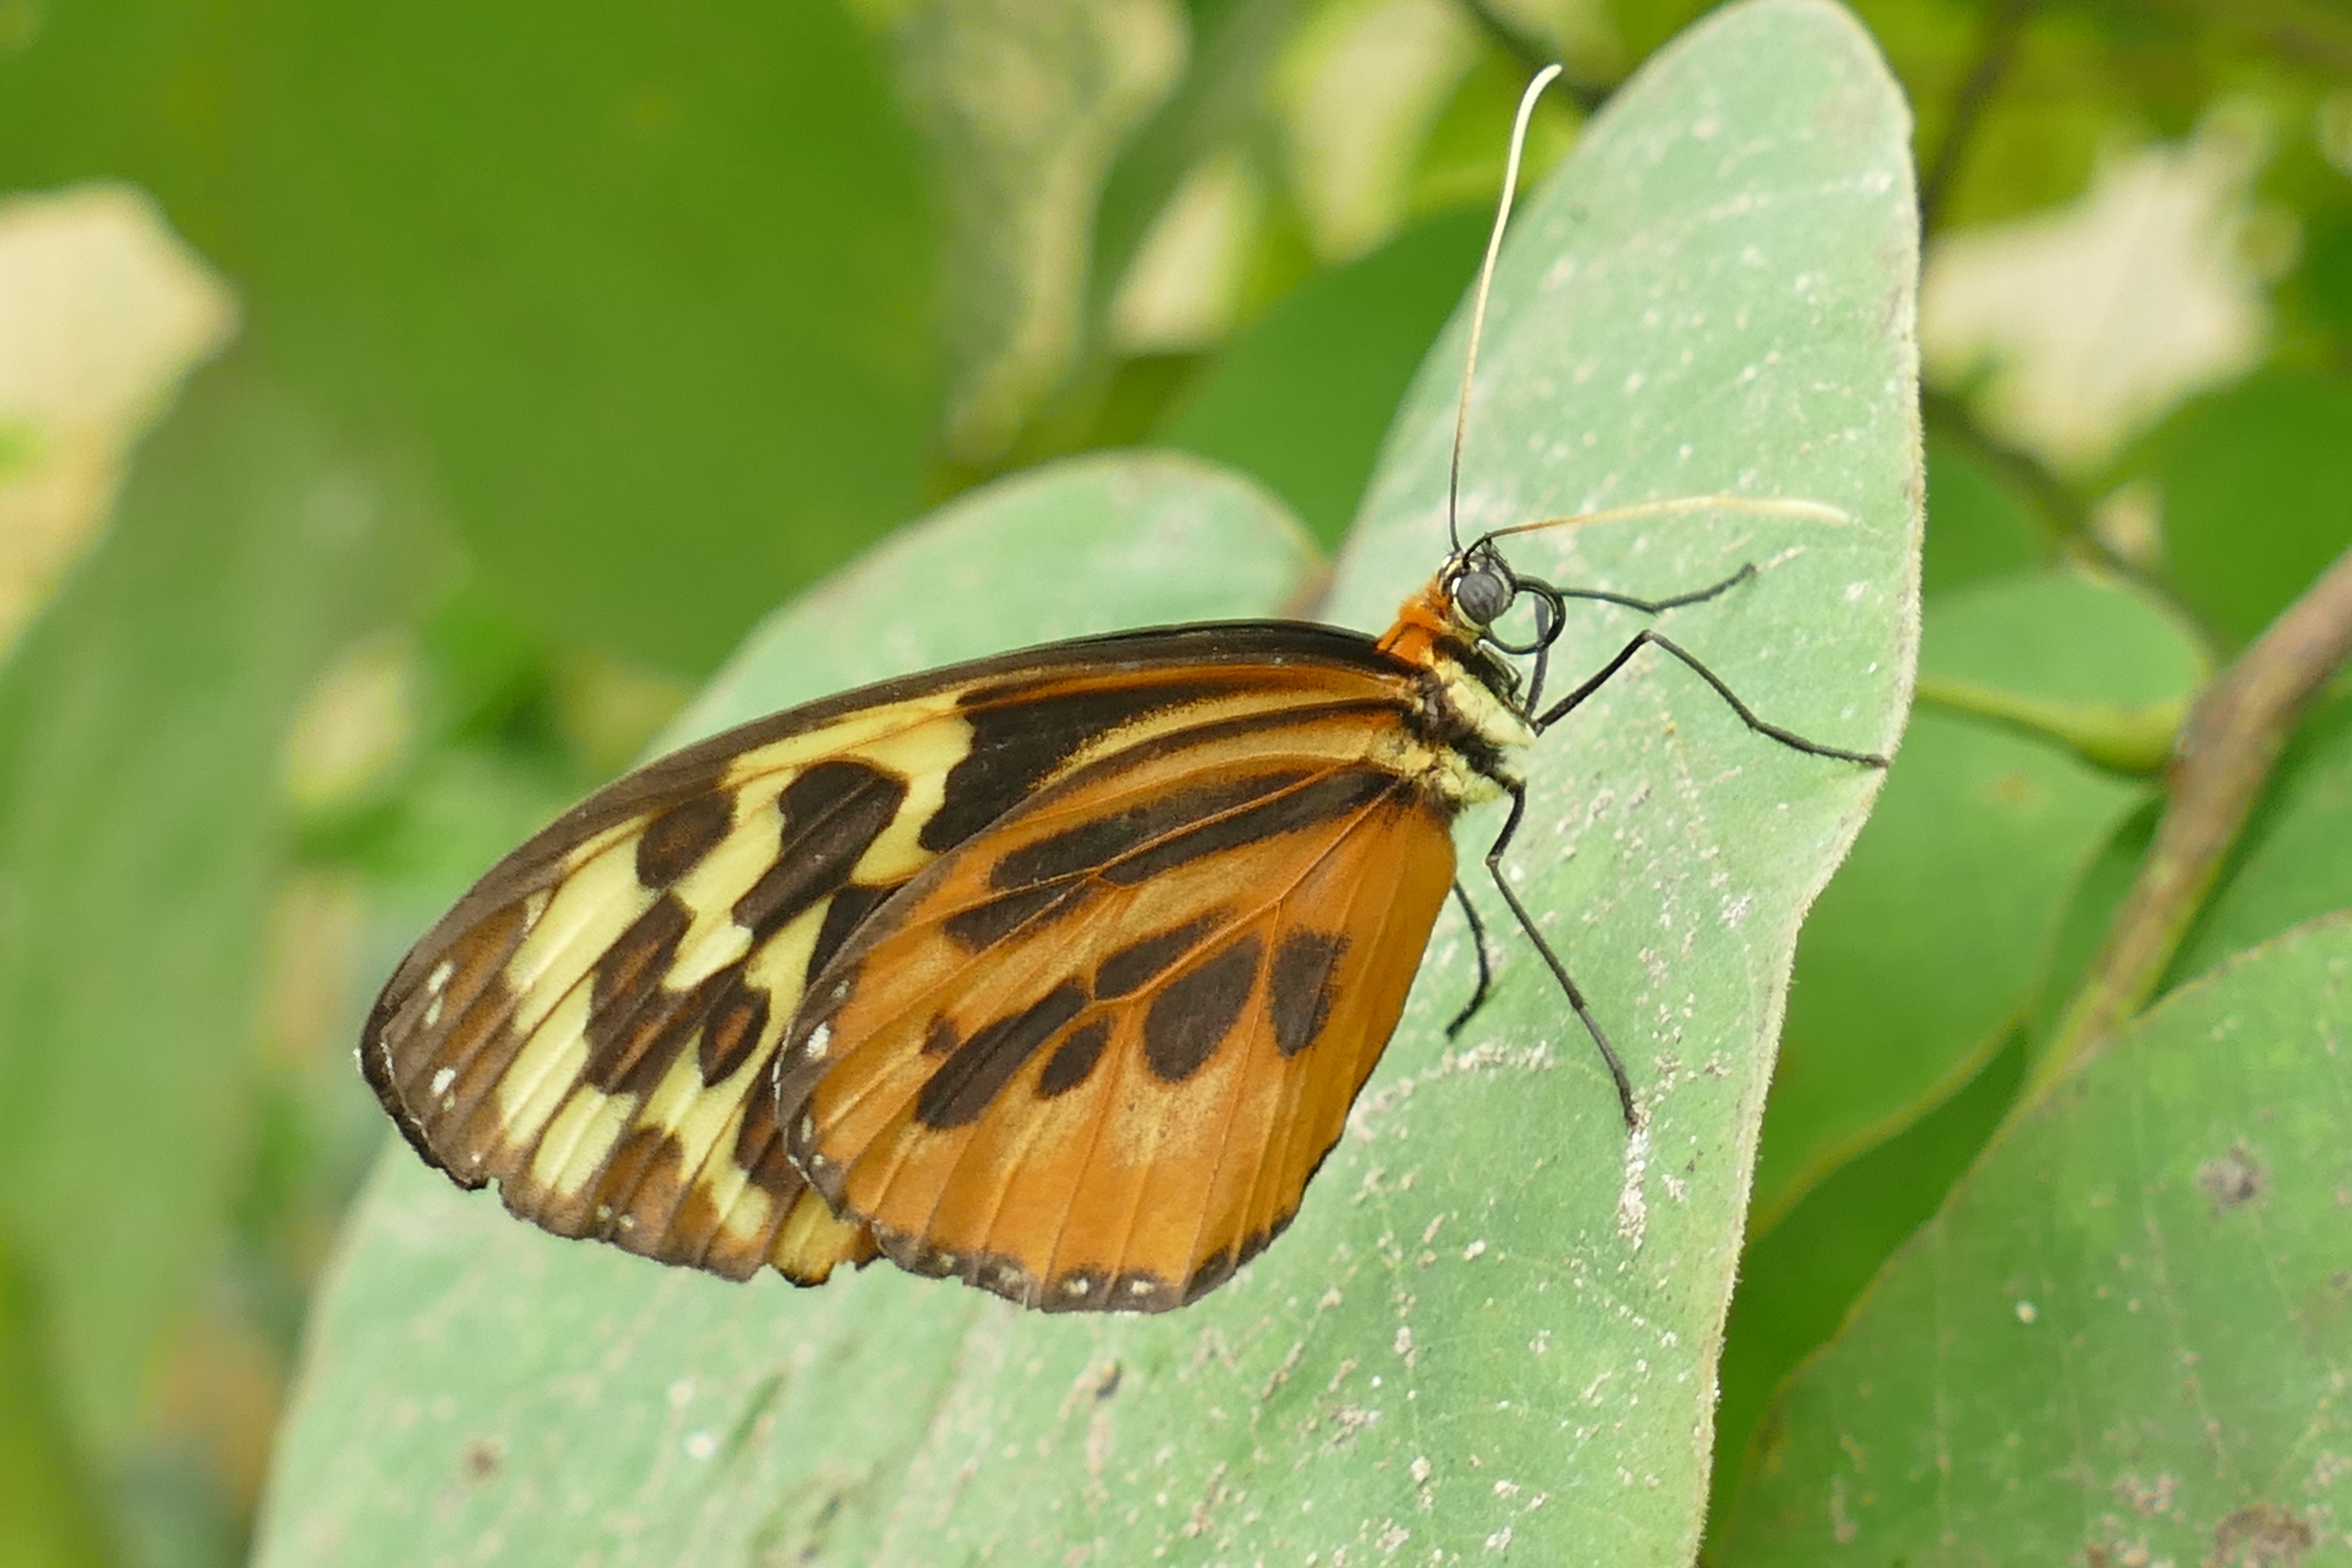
nature, wing, leaf, flower, animal, insect, macro, butterfly, close, fauna, invertebrate, close up, exotic, nectar, macro photography, arthropod, pollinator, brown yellow, moths and butterflies, lycaenid, brush footed butterfly, colias